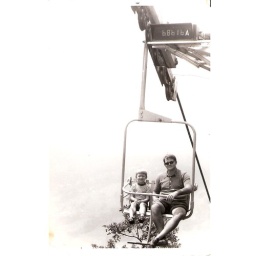
Dad and Me on the Ghost Town in the sky chair lift in Maggie Valley, NC.